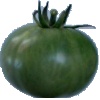
Label: Tomato not Ripened 1